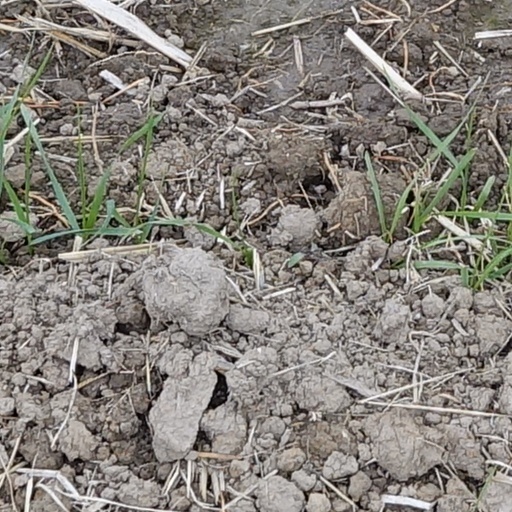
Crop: wheat